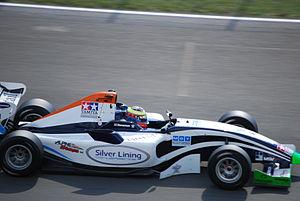
Dean Stoneman, né le 24 juillet 1990, est un pilote automobile britannique. Champion de Formule 2 en 2010, il dût suspendre sa carrière entre 2011 et 2012 pour des raisons de santé, après avoir été diagnostiqué d'un cancer des testicules.
La Formule 2 FIA, également connue sous son acronyme F2, est une catégorie de compétition automobile de type monoplace. Réglementée par la Fédération internationale de l'automobile, la catégorie Formule 2 fait office de voie d'accès directe au haut niveau pour les jeunes pilotes. La catégorie a fait son retour en 2017, en remplacement des GP2 Series.